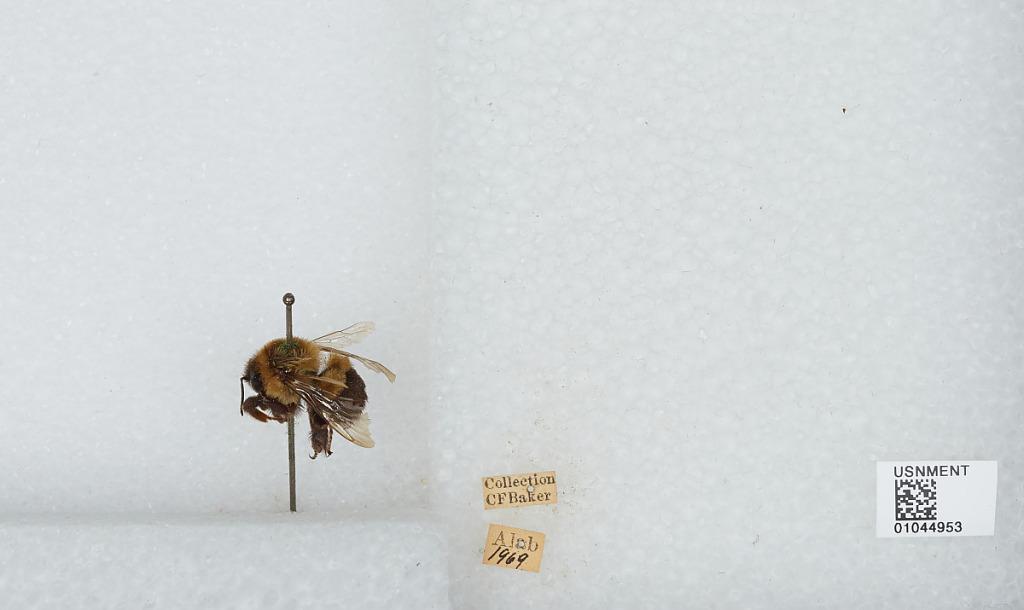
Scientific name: Bombus sp.
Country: United States
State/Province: Alabama